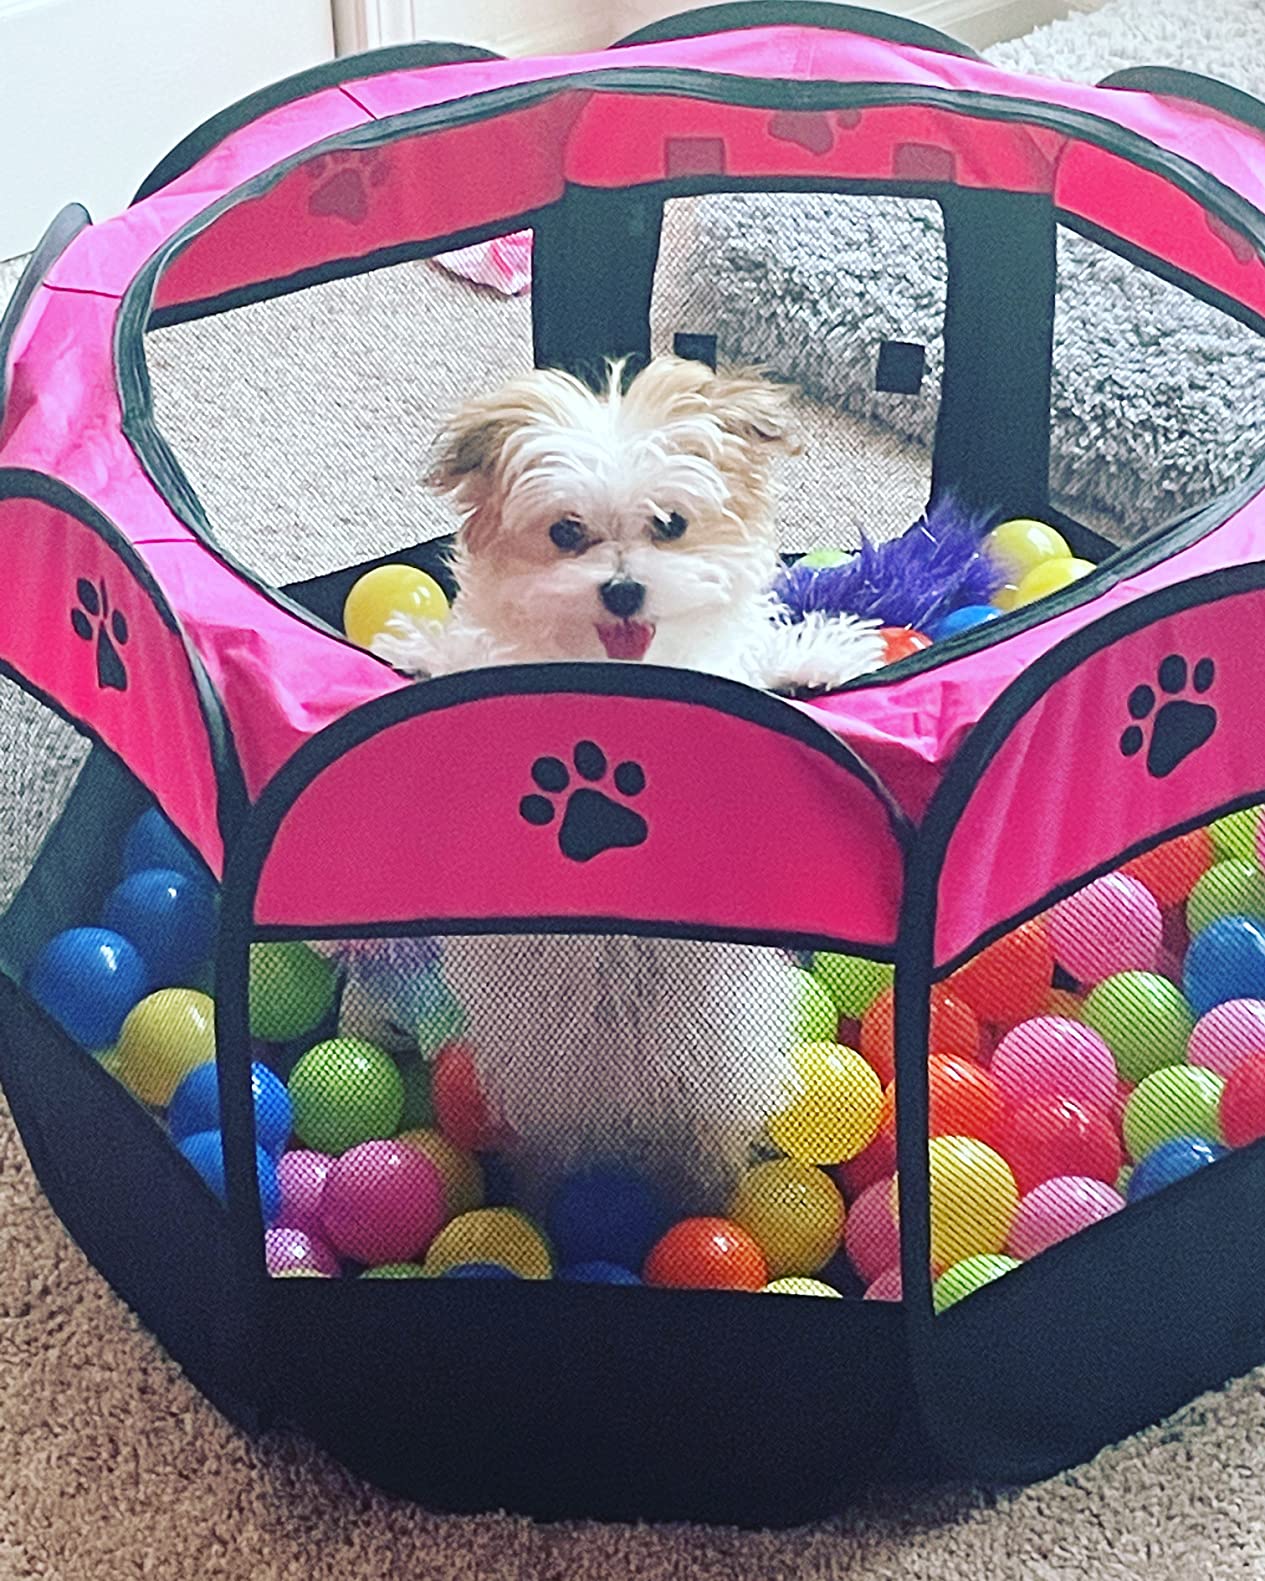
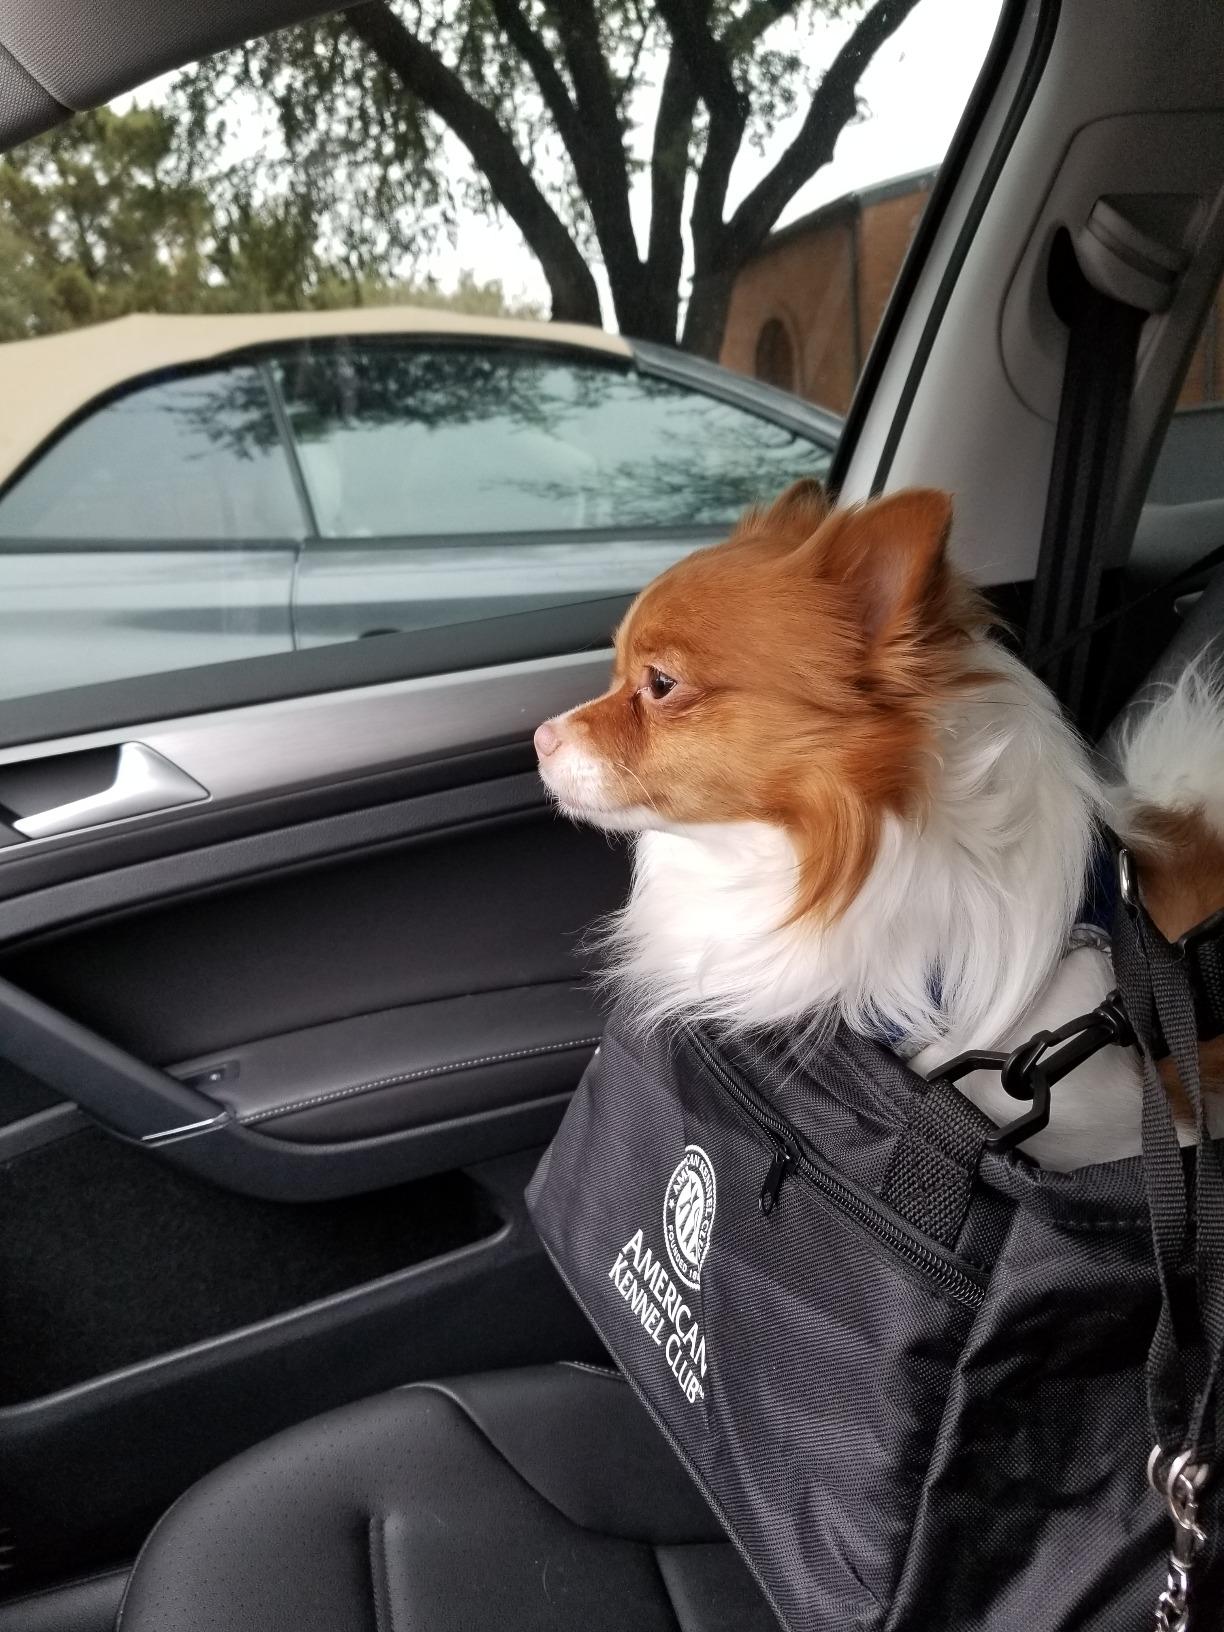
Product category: items_kennel
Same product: no